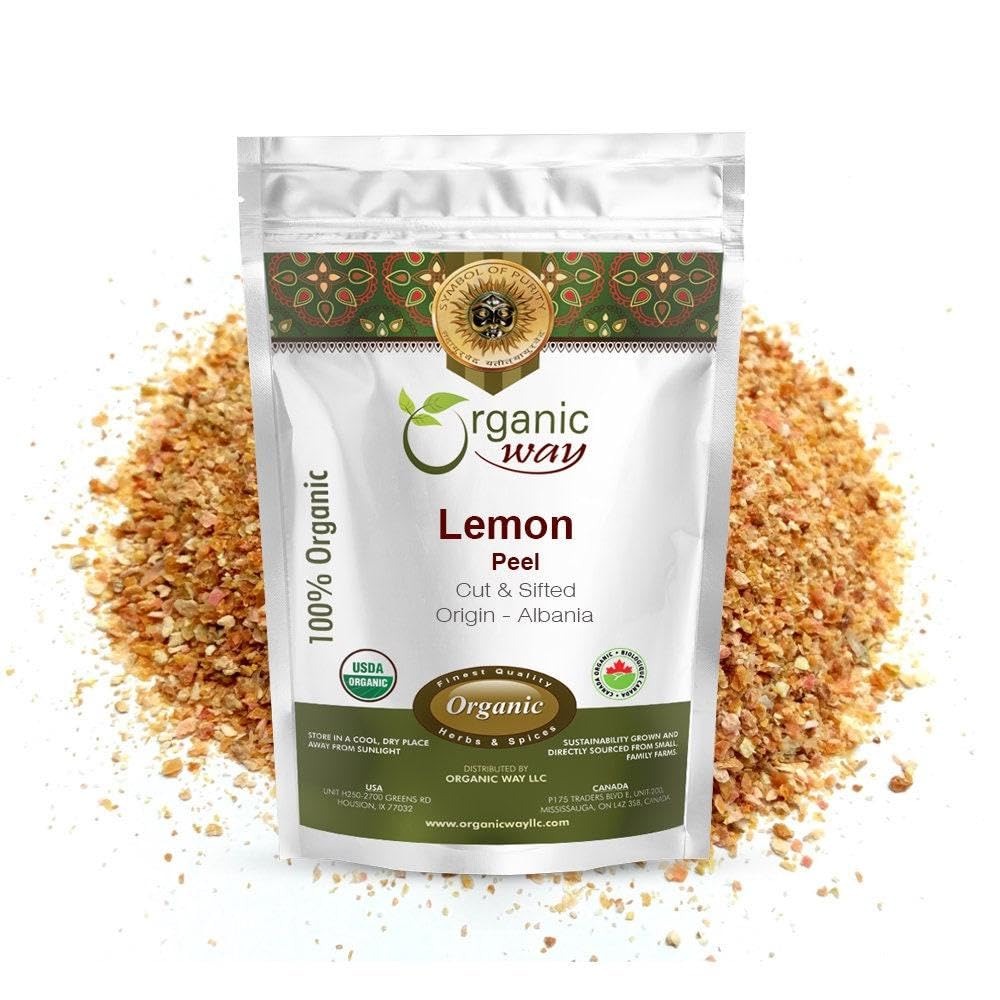
Item Name: Organic Way Dried Lemon Peel Cut & Sifted (Citrus limon) - Organic & Kosher Certified | Vegan, Non GMO & Gluten Free | USDA Certified | Origin - India (1/4LBS / 4Oz)
Bullet Point 1: 100% tested USDA and Kosher certified herbal product
Bullet Point 2: Organic products imported from Albania and packaged in USA
Bullet Point 3: Authentic Cut & Sifted Lemon Peels processed in a hygienic environment
Bullet Point 4: Pure, highly potent cut and sifted Lemon Peels with a distinct aromatic effect
Bullet Point 5: 100% Product satisfaction guarantee
Product Description: <p>From adding a refreshing zing to your water to marinating your fish to perfection, lemons serve a wide range of culinary functions. If you use only the juice and discard the peel, though, you may be doing your diet a disservice. Lemon peels contain a spectrum of vitamins, minerals and fiber that can give your menu a nutritional boost, although you would have to consuming large amounts of peel to glean significant nutritional benefits.</p>
Value: 4.0
Unit: Ounce

Price: 10.99